Susan Broadhurst

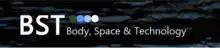
"Body, Space & Technology" ("BST") is a leading journal of contemporary artistic practice and research Journal

Broadhurst is the author of two books, four edited collections, and academic papers on performance, with an emphasis on live art, dance, music, film, aesthetics, neuroesthetics, technology and bio-technology. Broadhurst is co-editor, with Barry Edwards, of the "Body, Space & Technology Journal" (Open Library of Humanities), and of the Palgrave ‘"Studies in Performance and Technology’" book series with Josephine Machon.